Citipes

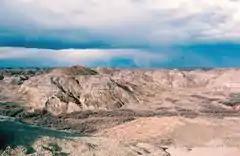
An outcrop of the Dinosaur Park Formation, where the holotype of "Citipes" was found

The material which would eventually be named "Citipes" was discovered in 1926 during one of the University of Toronto's expeditions to the Sand Creek area of the Red Deer River. This locality was a part of the Belly River Group, which is now recognized as the Dinosaur Park Formation. However, it would be another seven years before a full description of this material was published in the University of Toronto's geology journal in 1933 by Dr. William A. Parks. The material, consisting of three metatarsals, was reposited at the Royal Ontario Museum and was given the designation ROM 781.